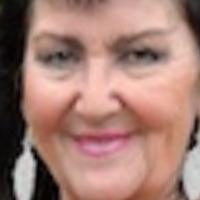
Age group: age 80 +